St. Mary's Collegiate Church, Gowran

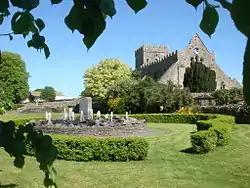

St. Mary’s Collegiate Church Gowran (Irish: Eaglais Mhuire), also known as the Church of the Blessed Virgin of the Assumption, is a church in the centre of the town of Gowran, County Kilkenny, Ireland. The site is a National Monument in the care of the Gowran Development Association (GDA) and the Office of Public Works (OPW). The church and its family connections have been of huge importance to Gowran and further afield over the centuries. The church is a collegiate church, which means that the priests or chaplains attached to it lived in community together. The present church was not a monastery or an abbey; however experts believe the church was built on the site of an earlier monastery. The presence of an Ogham stone on the site, which is on display in the chancel, suggests there was a place of worship here dating back 2000 years to Celtic times or beyond.